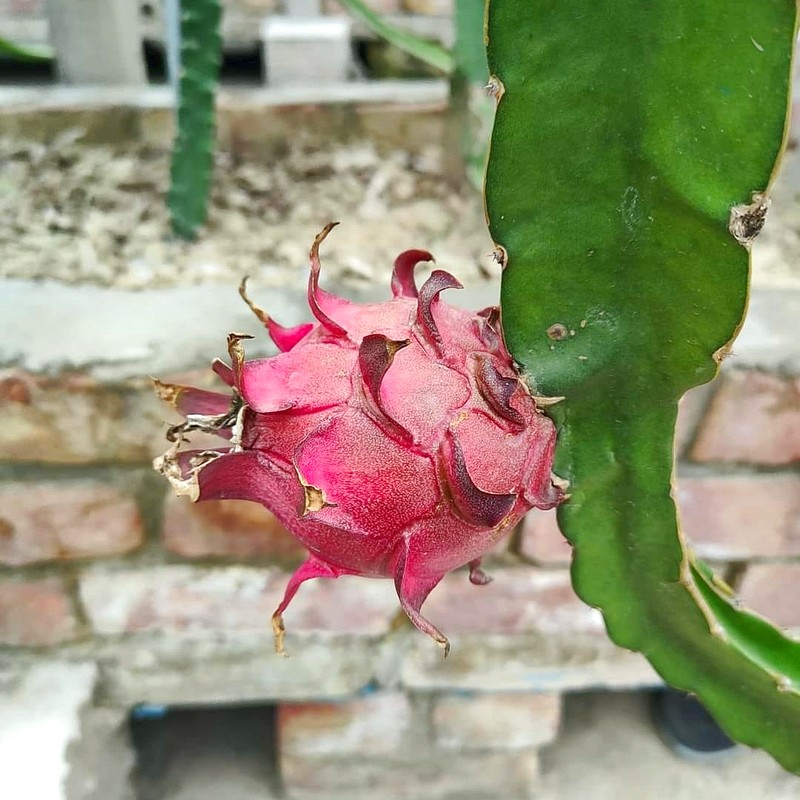
Label: Fresh Dragon Fruit